Background of the 2011 Bahraini uprising

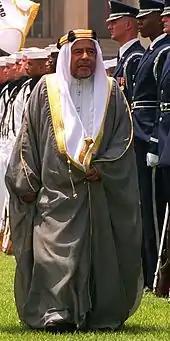
The late Emir, Isa bin Salman Al Khalifa dissolved the parliament and suspended the constitution in 1975.

In 1971 Bahrain became independent from Britain and in 1973 the country held its first parliamentary election. Most of the elected members were independents and leftists who called for reforms such as limiting the spendings of the royal family. Two years later the constitution was suspended and the assembly dissolved by the late Emir, Isa bin Salman al-Khalifa after it rejected the State Security Law. The act also known as "the precautionary law" was proposed by Henderson. It gave police wide arresting powers and allowed individuals to be held in prison without trial or charge for up to three years for mere suspicion "that they might be a threat to the state". An official said the Parliament had "hindered the government" and it would only be restored "[o]nce we feel that we need it, when it is suitable for our society and development".